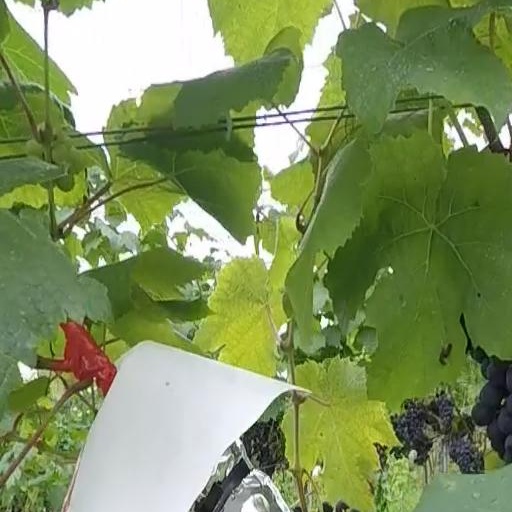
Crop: grape